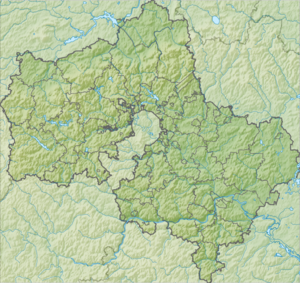
Moskvakanalen
Moskvakanalen i Moskva oblast
Moskvakanalen er placeret i Moskva oblast
Moskvakanalen er en kanal der forbinder Moskva-floden med hovedvandvejen i europæisk Rusland, Volga. Kanalen ligger i den vestlige del af selve Moskva samt i Moskva oblast. Den forbinder Moskva-floden ved den 191. kilometer fra dens udspring med Volga i byen Dubna. Kanalen er 128 km lang og blev bygget i 1932 til 1937 af gulagfanger.